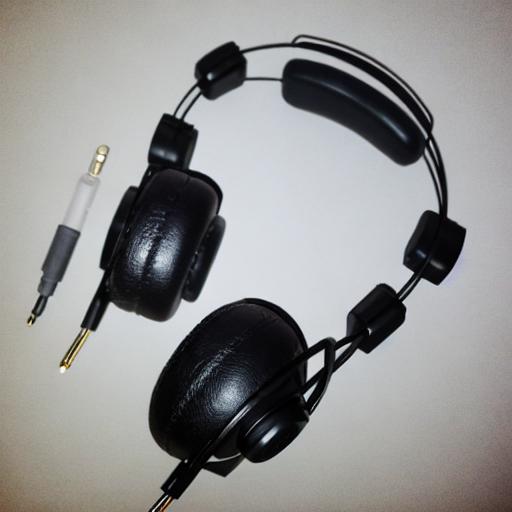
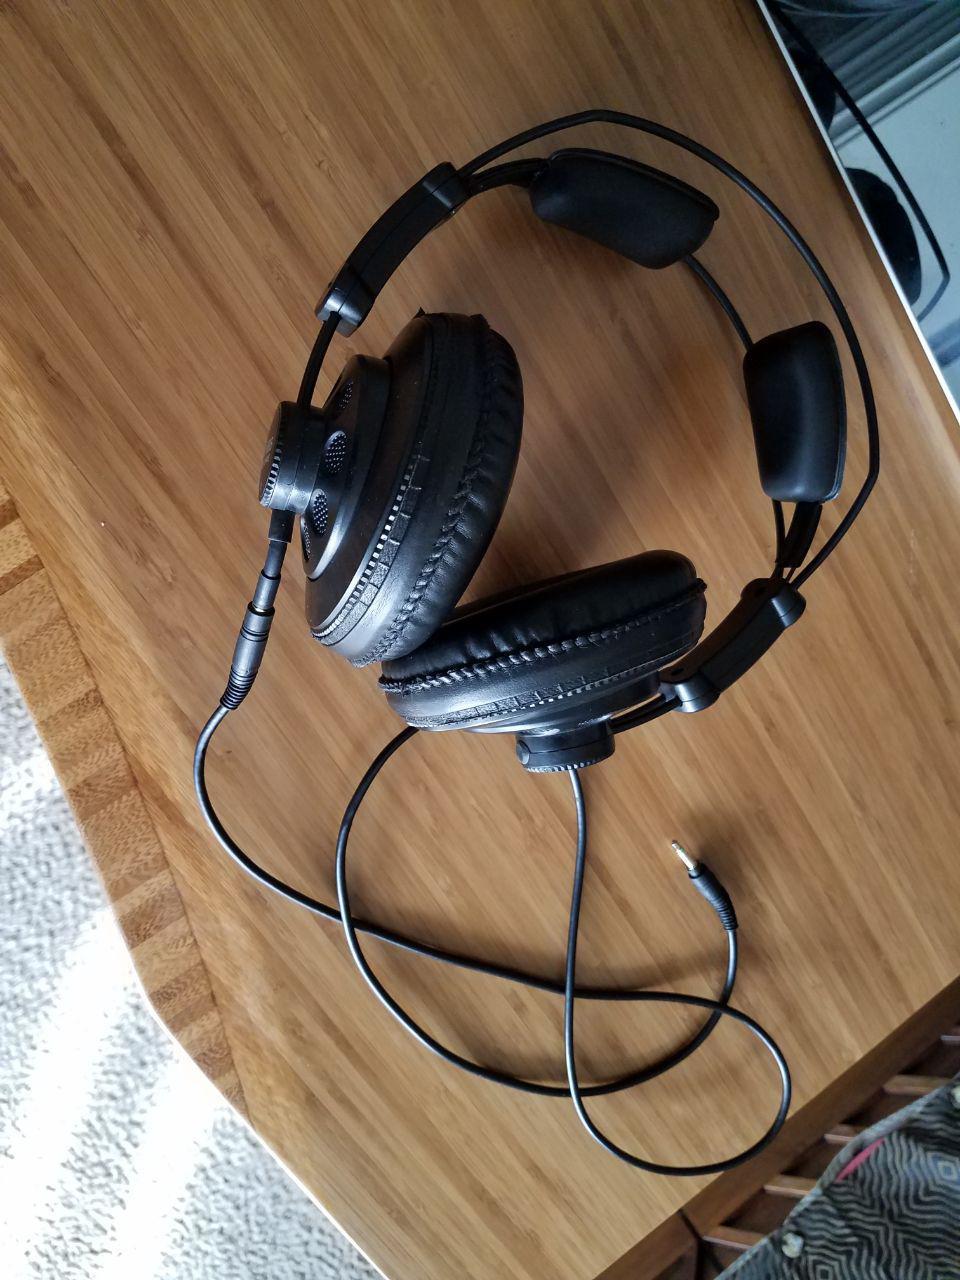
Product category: headphones
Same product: no